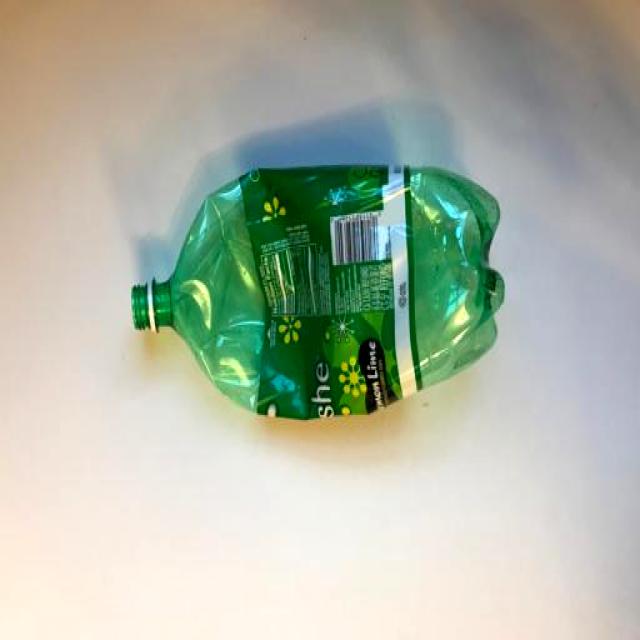
Label: Plastic